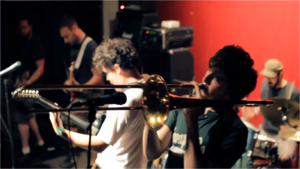
Bomb the Music Industry! est un groupe de punk rock américain, originaire de Hempstead, à New York. Il est formé en 2004 par le guitariste-chanteur-compositeur Jeff Rosenstock, alors guitariste des The Arrogant Sons of Bitches. Le groupe cesse son activité en janvier 2014, après deux derniers concerts à Brooklyn.